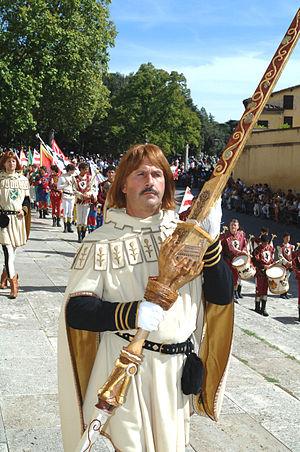
La Giostra del Saracino, est une reconstitution historique médiévale majeure en Toscane. Elle se déroule à Arezzo l’avant-dernier samedi de juin et le premier dimanche de septembre.